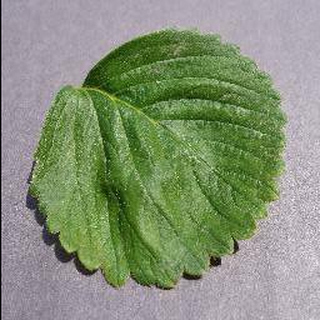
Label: healthy_strawberry